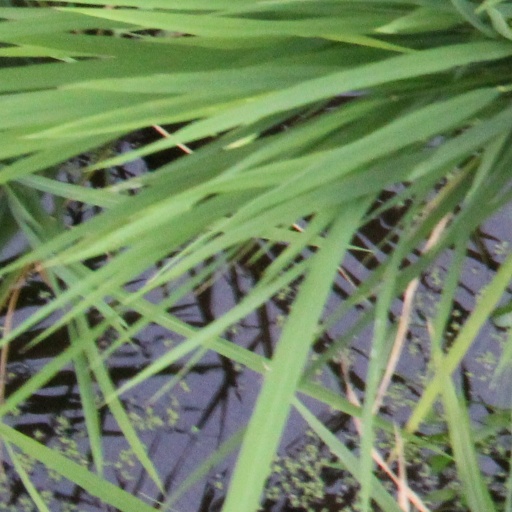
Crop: rice